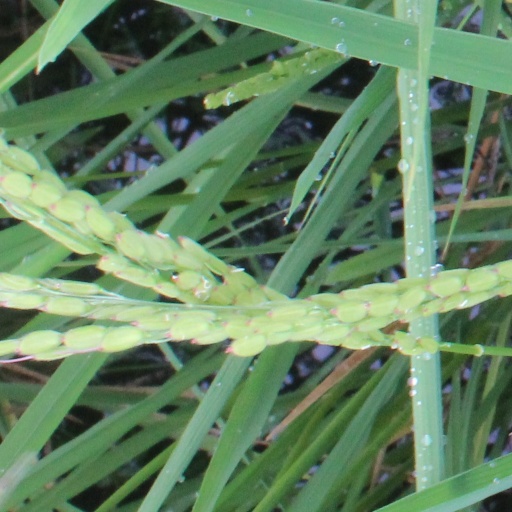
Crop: rice